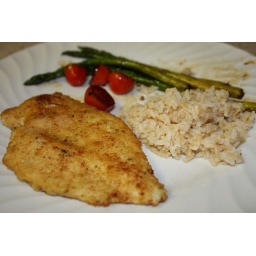
parmesan crusted chicken breast, brown rice, asparagus and grape tomatoes sauteed in soy sauce